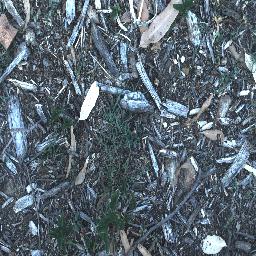
Label: negative